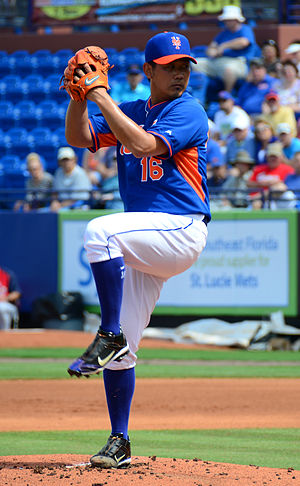
Daisuke Matsuzaka
Daisuke Matsuzaka (japansk: 松坂 大輔), japansk baseball-spiller.
Daisuke Matsuzaka er en professionel baseball-spiller fra Japan, som spiller pitcher for New York Mets. Han har tidligere spillet for Boston Red Sox og Seibu Lions.